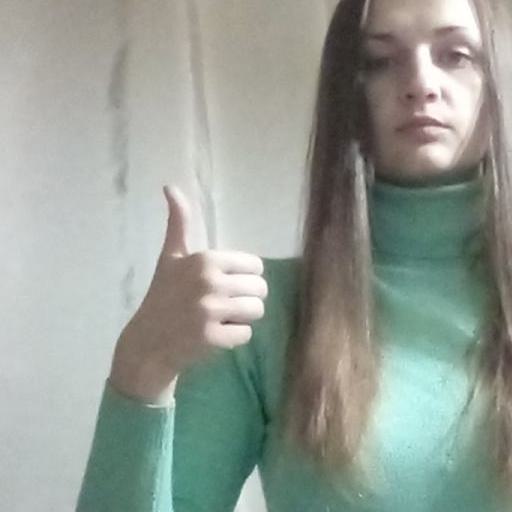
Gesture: like